Phil (film)

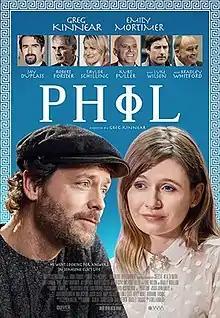
Film poster

Phil is a 2019 Canadian comedy-drama film directed by Greg Kinnear and starring Kinnear, Emily Mortimer, Jay Duplass, Robert Forster, Taylor Schilling, Kurt Fuller, Luke Wilson and Bradley Whitford. It is Kinnear's directorial debut.